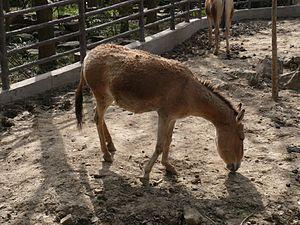
Cheval sauvage de Mongolie dans le zoo de Shanghai (Chine).
L'Âne sauvage de Mongolie, également appelé Khulan mongol ou Hémione de Mongolie, est une sous-espèce de l'Onagre. Il se rencontre en Mongolie et dans le Nord de la Chine, et était autrefois présent dans l'Est du Kazakhstan et au Sud de la Sibérie avant d'y disparaître à cause de la chasse. En 2003, la population d'ânes sauvages de Mongolie comptait moins de 20 000 individus et en 2009 seulement 14 000.